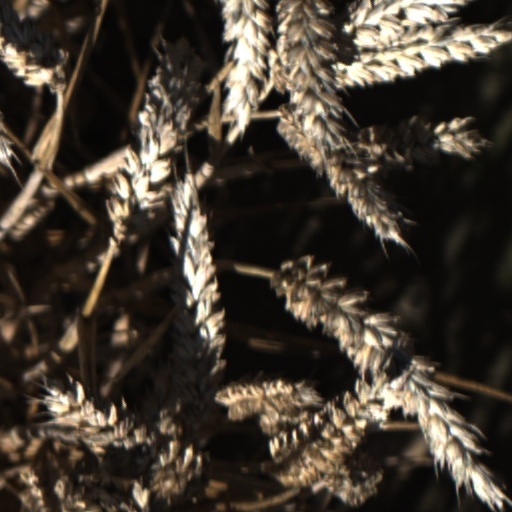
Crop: wheat